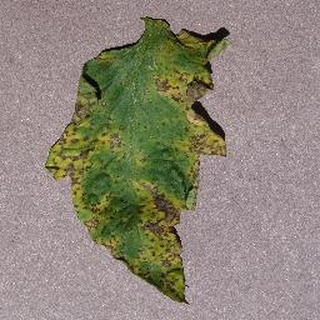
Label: tomato_septoria_leaf_spot